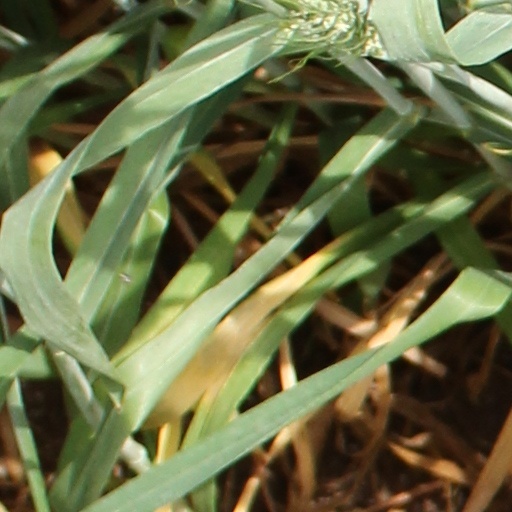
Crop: wheat